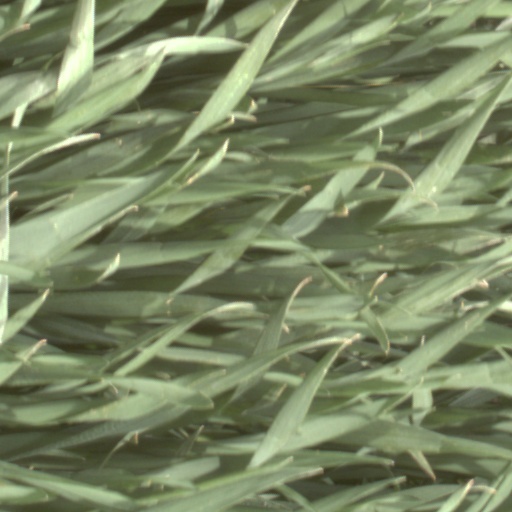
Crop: wheat